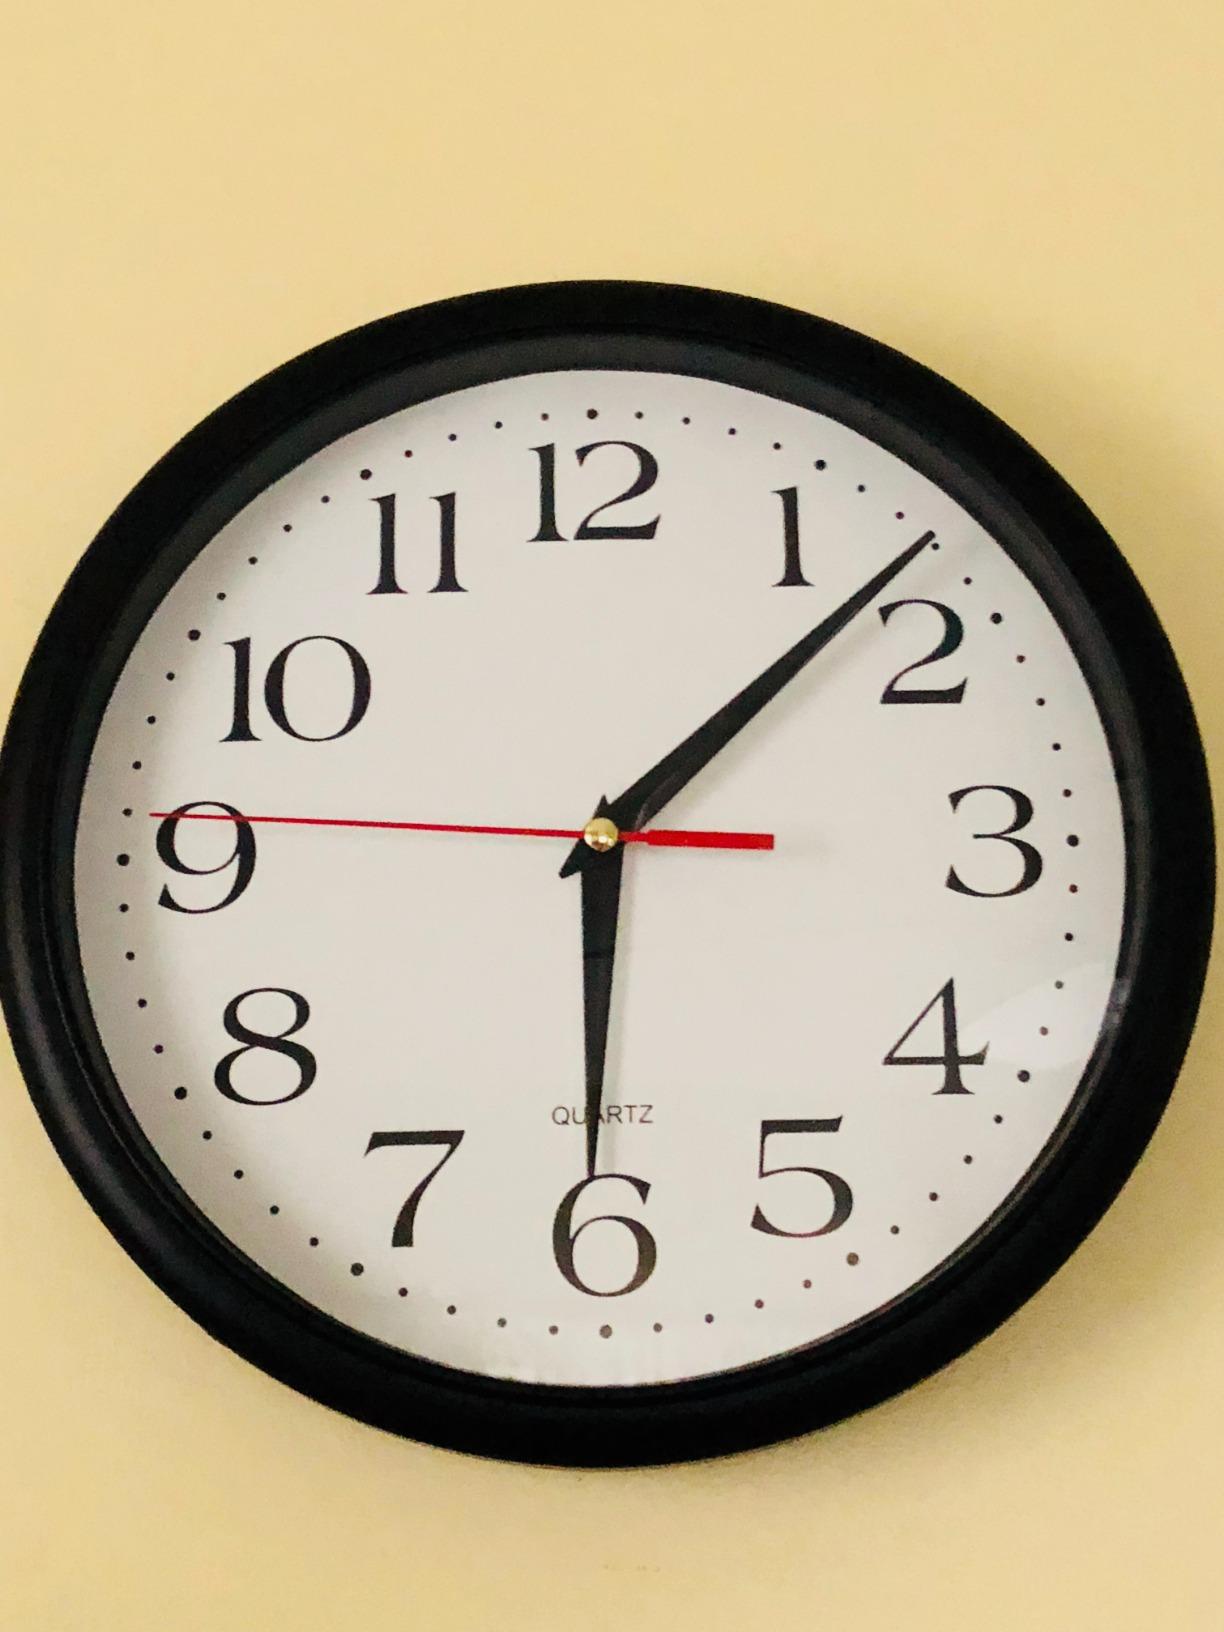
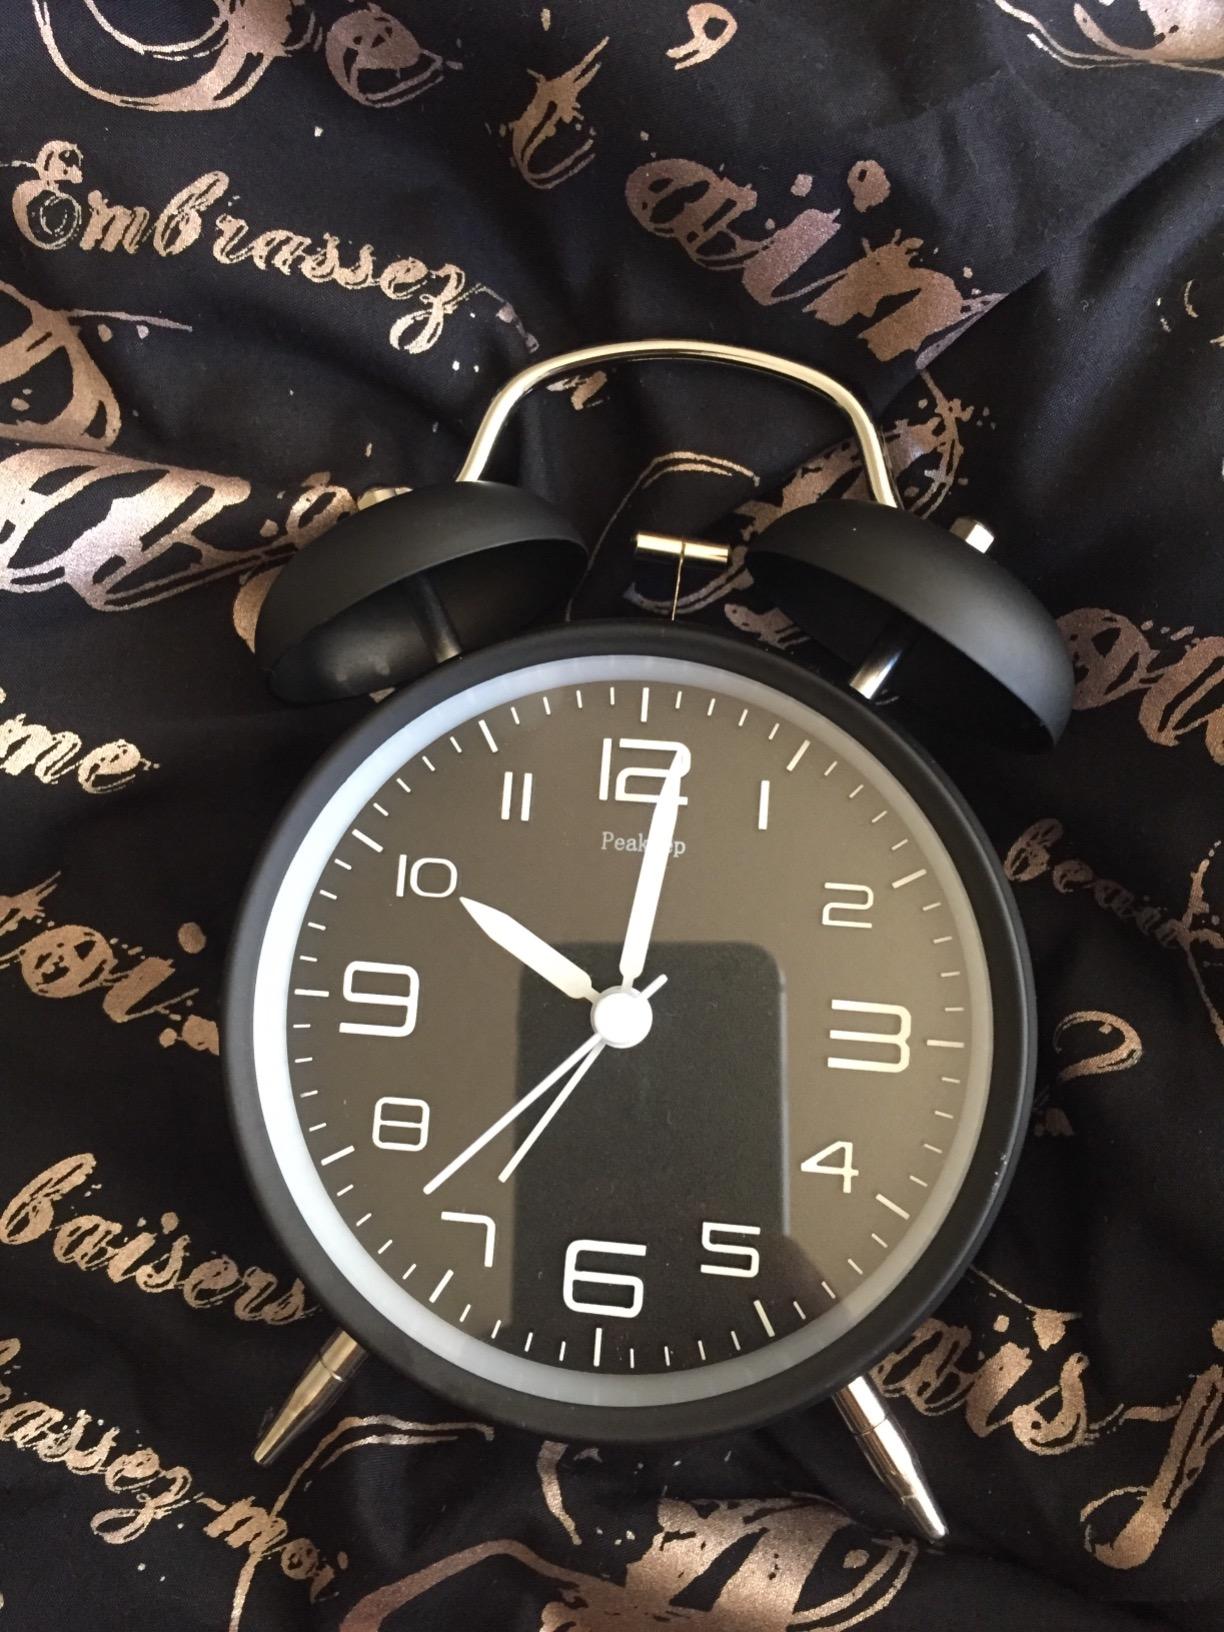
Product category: clock
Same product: no